Aegina

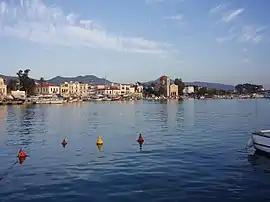
View of Aegina's seafront

Aegina is one of the Saronic Islands of Greece in the Saronic Gulf, from Athens. Tradition derives the name from Aegina, the mother of the mythological hero Aeacus, who was born on the island and became its king.